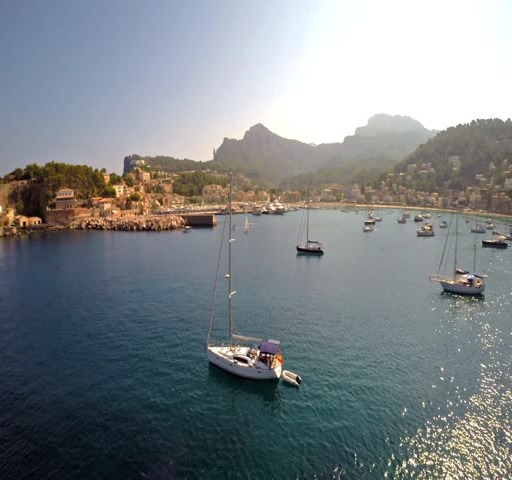
aerial view of sailboats in a mediterranean port at the island